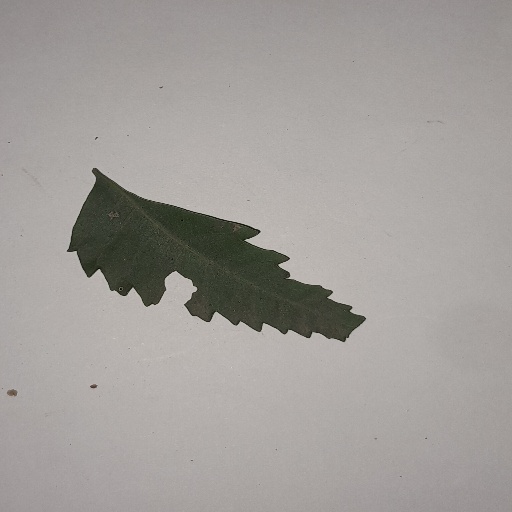
Species: Neem
Leaf condition: Shot Hole Leaf